Thirumagan

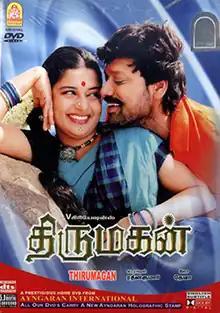
DVD cover

Thirumagan is a 2007 Indian Tamil-language drama film directed by M. Rathnakumar. The film stars S. J. Suryah, Meera Jasmine, Malavika, Lakshana and Preethi Varma. Vijayakumar, Radha Ravi, Ranjith, Saranya Ponvannan, and Manivannan play supporting roles. The music was composed by Deva with editing by Anthony and cinematography by Venu. The film was shot completely in Tirunelveli and is a village story based on the relationships between a father and son. The film released on 9 March 2007.